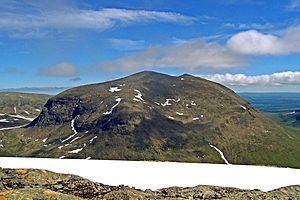
Norra Sytertoppen
Norra Sytertoppen
Norra Sytertoppen er en bjergtop som er 1.768 meter over havet, og som ligger i Norra Storfjället i Storumans kommun i den vestligste del af Västerbottens län i Lappland i Sverige. Bjerget er det højeste punkt i Västerbottens län.